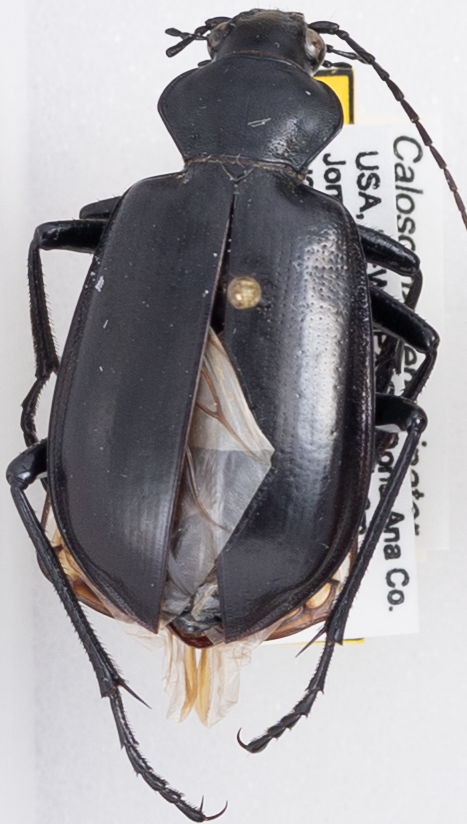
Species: Calosoma peregrinator
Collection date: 2021-08-03
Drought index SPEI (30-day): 0.54
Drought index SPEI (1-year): -1.01
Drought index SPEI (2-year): -0.32